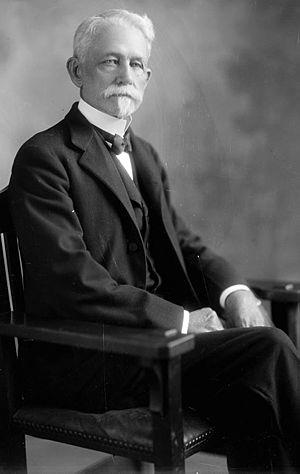
Depuis qu'il a adhéré à l'Union le 30 avril 1812, l'État de Louisiane élit deux sénateurs, membres du Sénat fédéral.